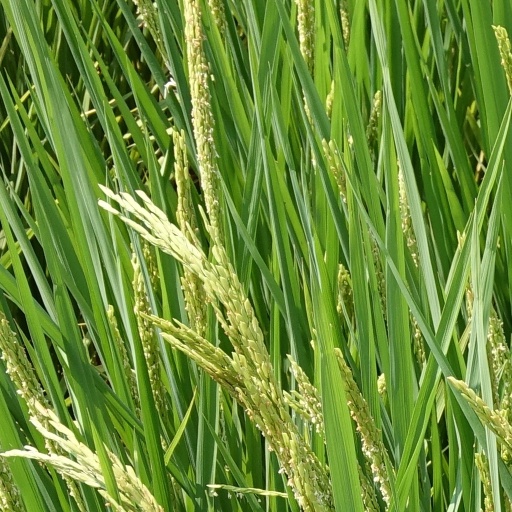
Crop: rice